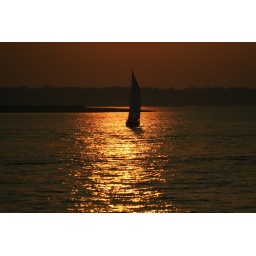
Sailboat silhouette in golden sunset on lake erie.